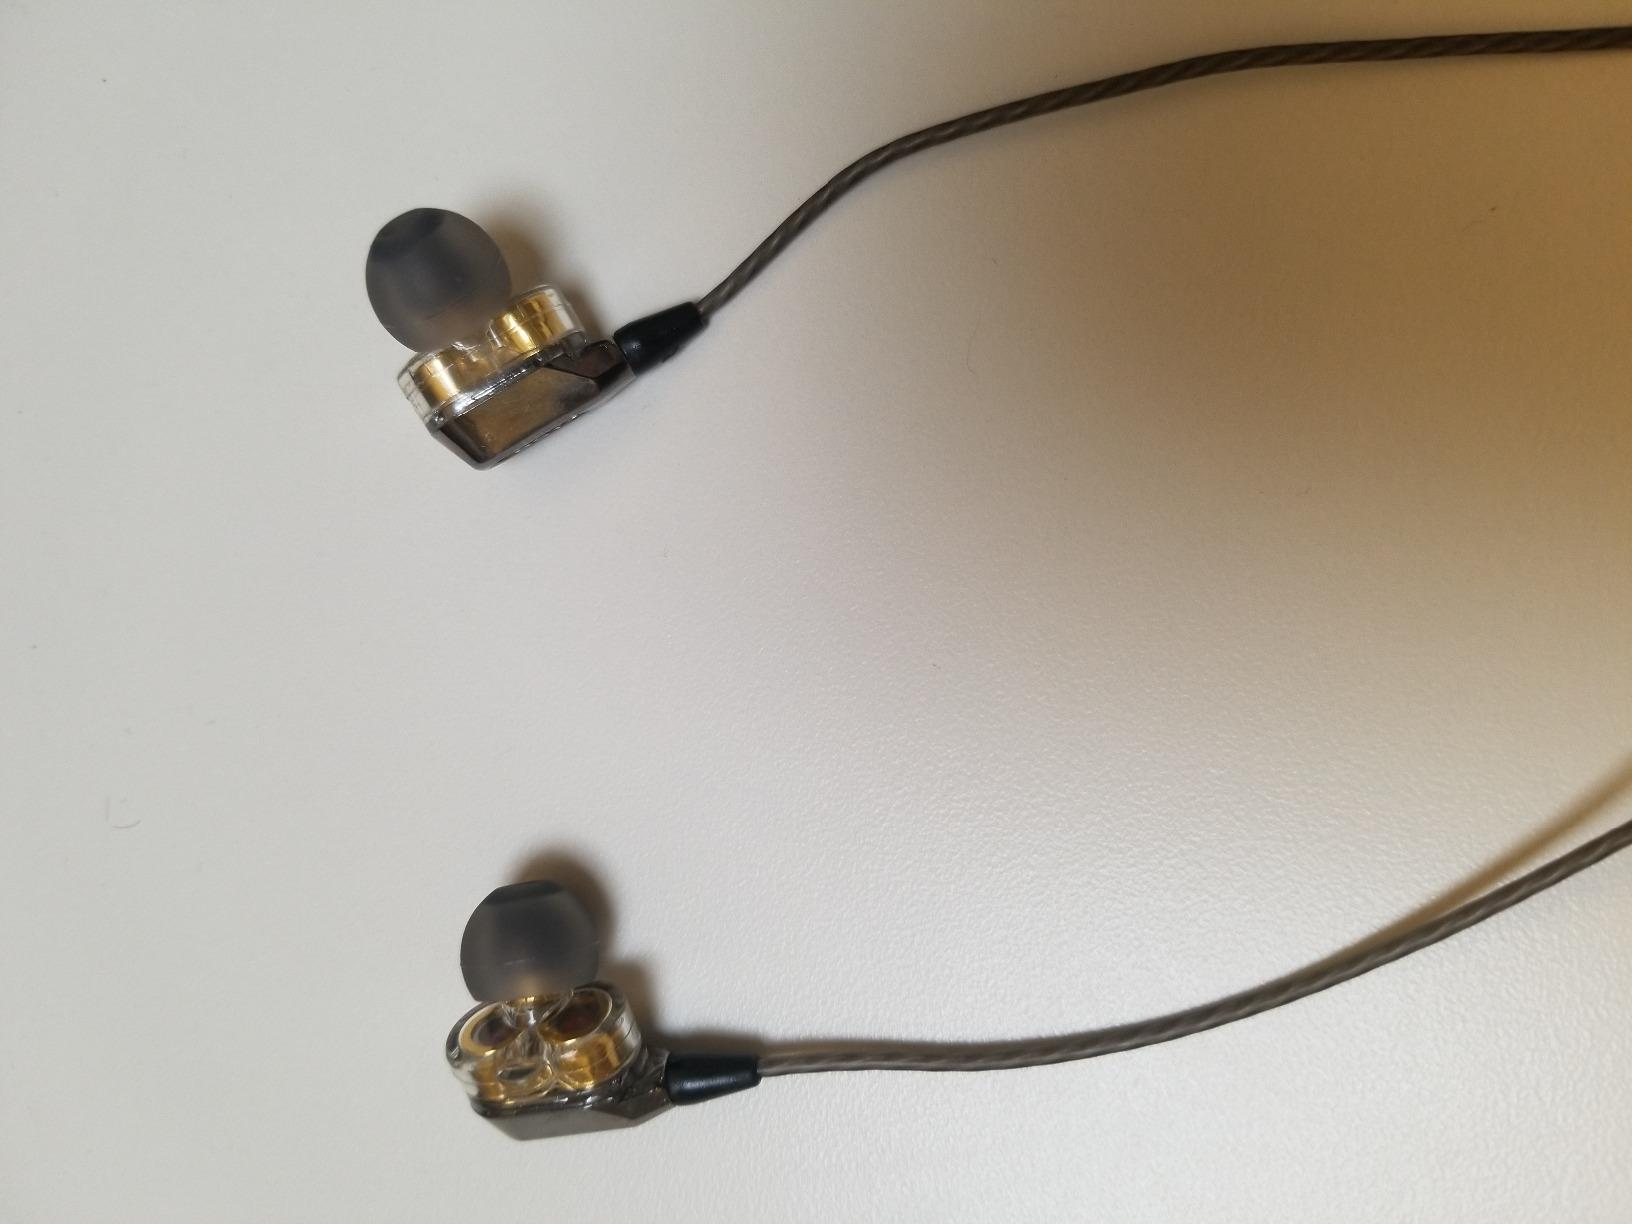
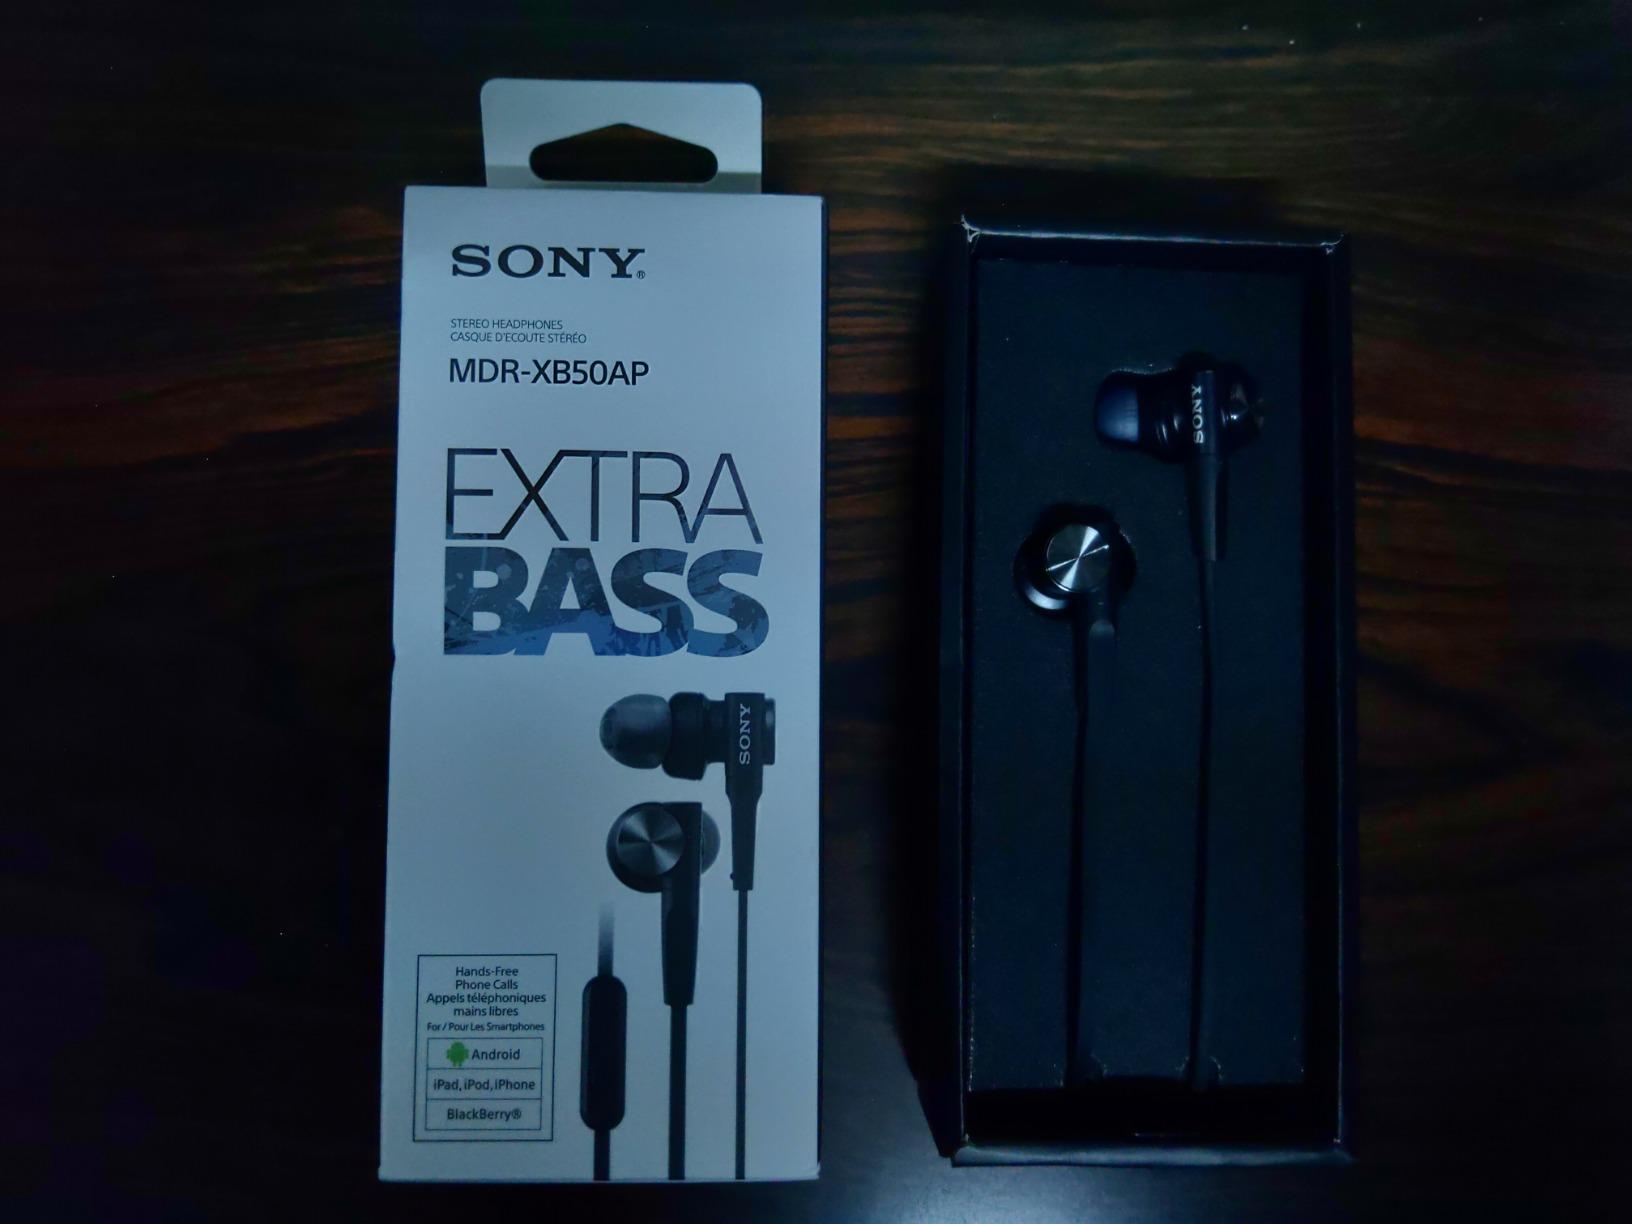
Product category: headphones
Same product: no